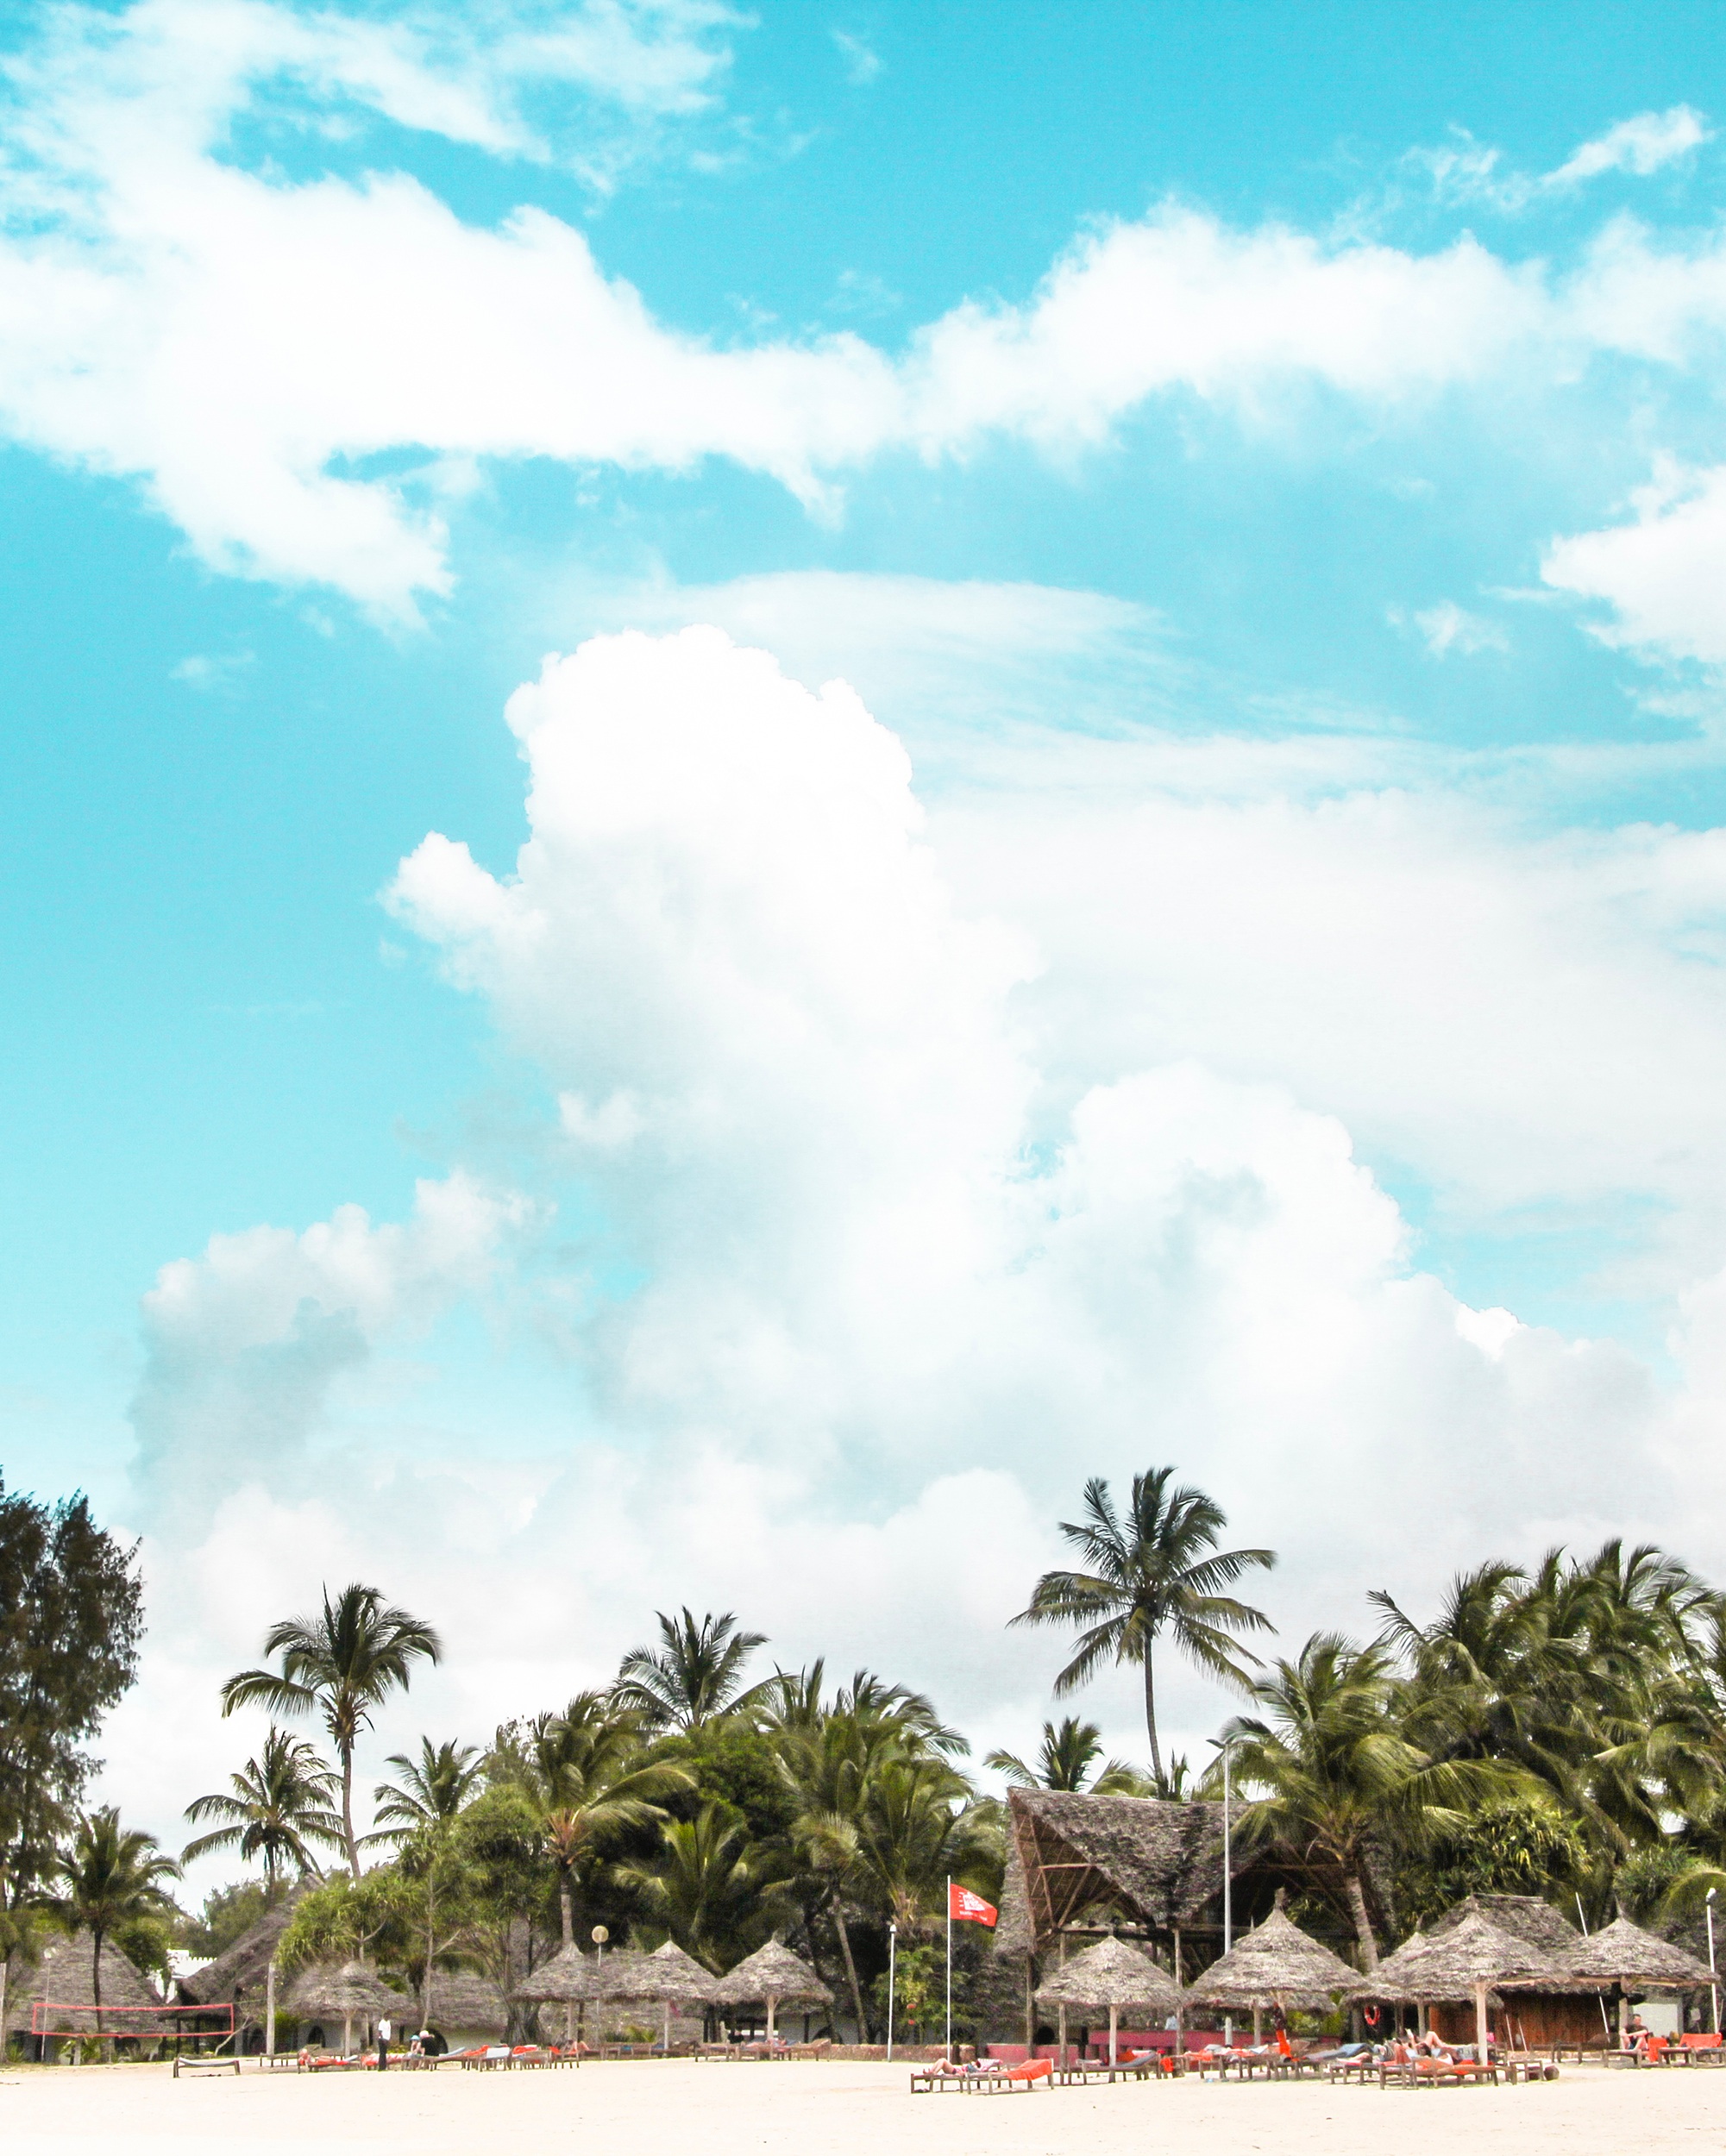
beach, sea, coast, ocean, cloud, sky, shore, wind, bay, caribbean, arecales